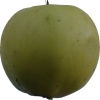
Label: Apple 13